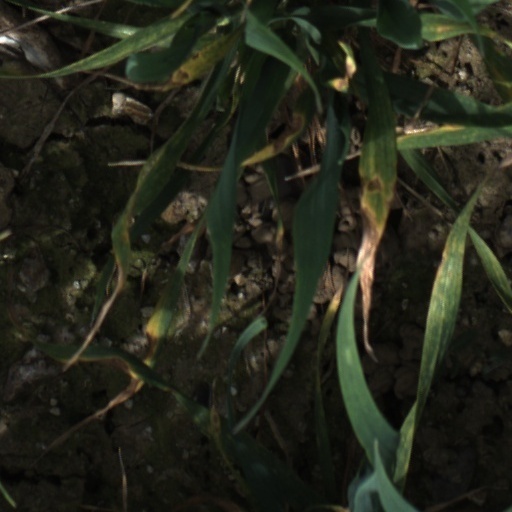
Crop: wheat